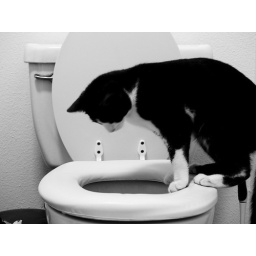
old photographWater swirling in the bowl (or in some cases sink) entertained her a lot. Luckily there's no water meter.